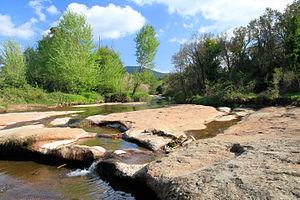
cours d'eau permanent dans la RNN de la plaine des Maures
L'Aille est une rivière française, affluent droit de l'Argens. Elle coule entièrement dans le département du Var en région Provence-Alpes-Côte d'Azur.
La réserve naturelle nationale de la plaine des Maures est une réserve naturelle nationale située en région Provence-Alpes-Côte d'Azur dans le département du Var. La réserve naturelle a été créée en 2009 et occupe une surface de 5 276 ha au nord du massif des Maures. Elle constitue le noyau provençal le plus important pour la tortue d'Hermann.